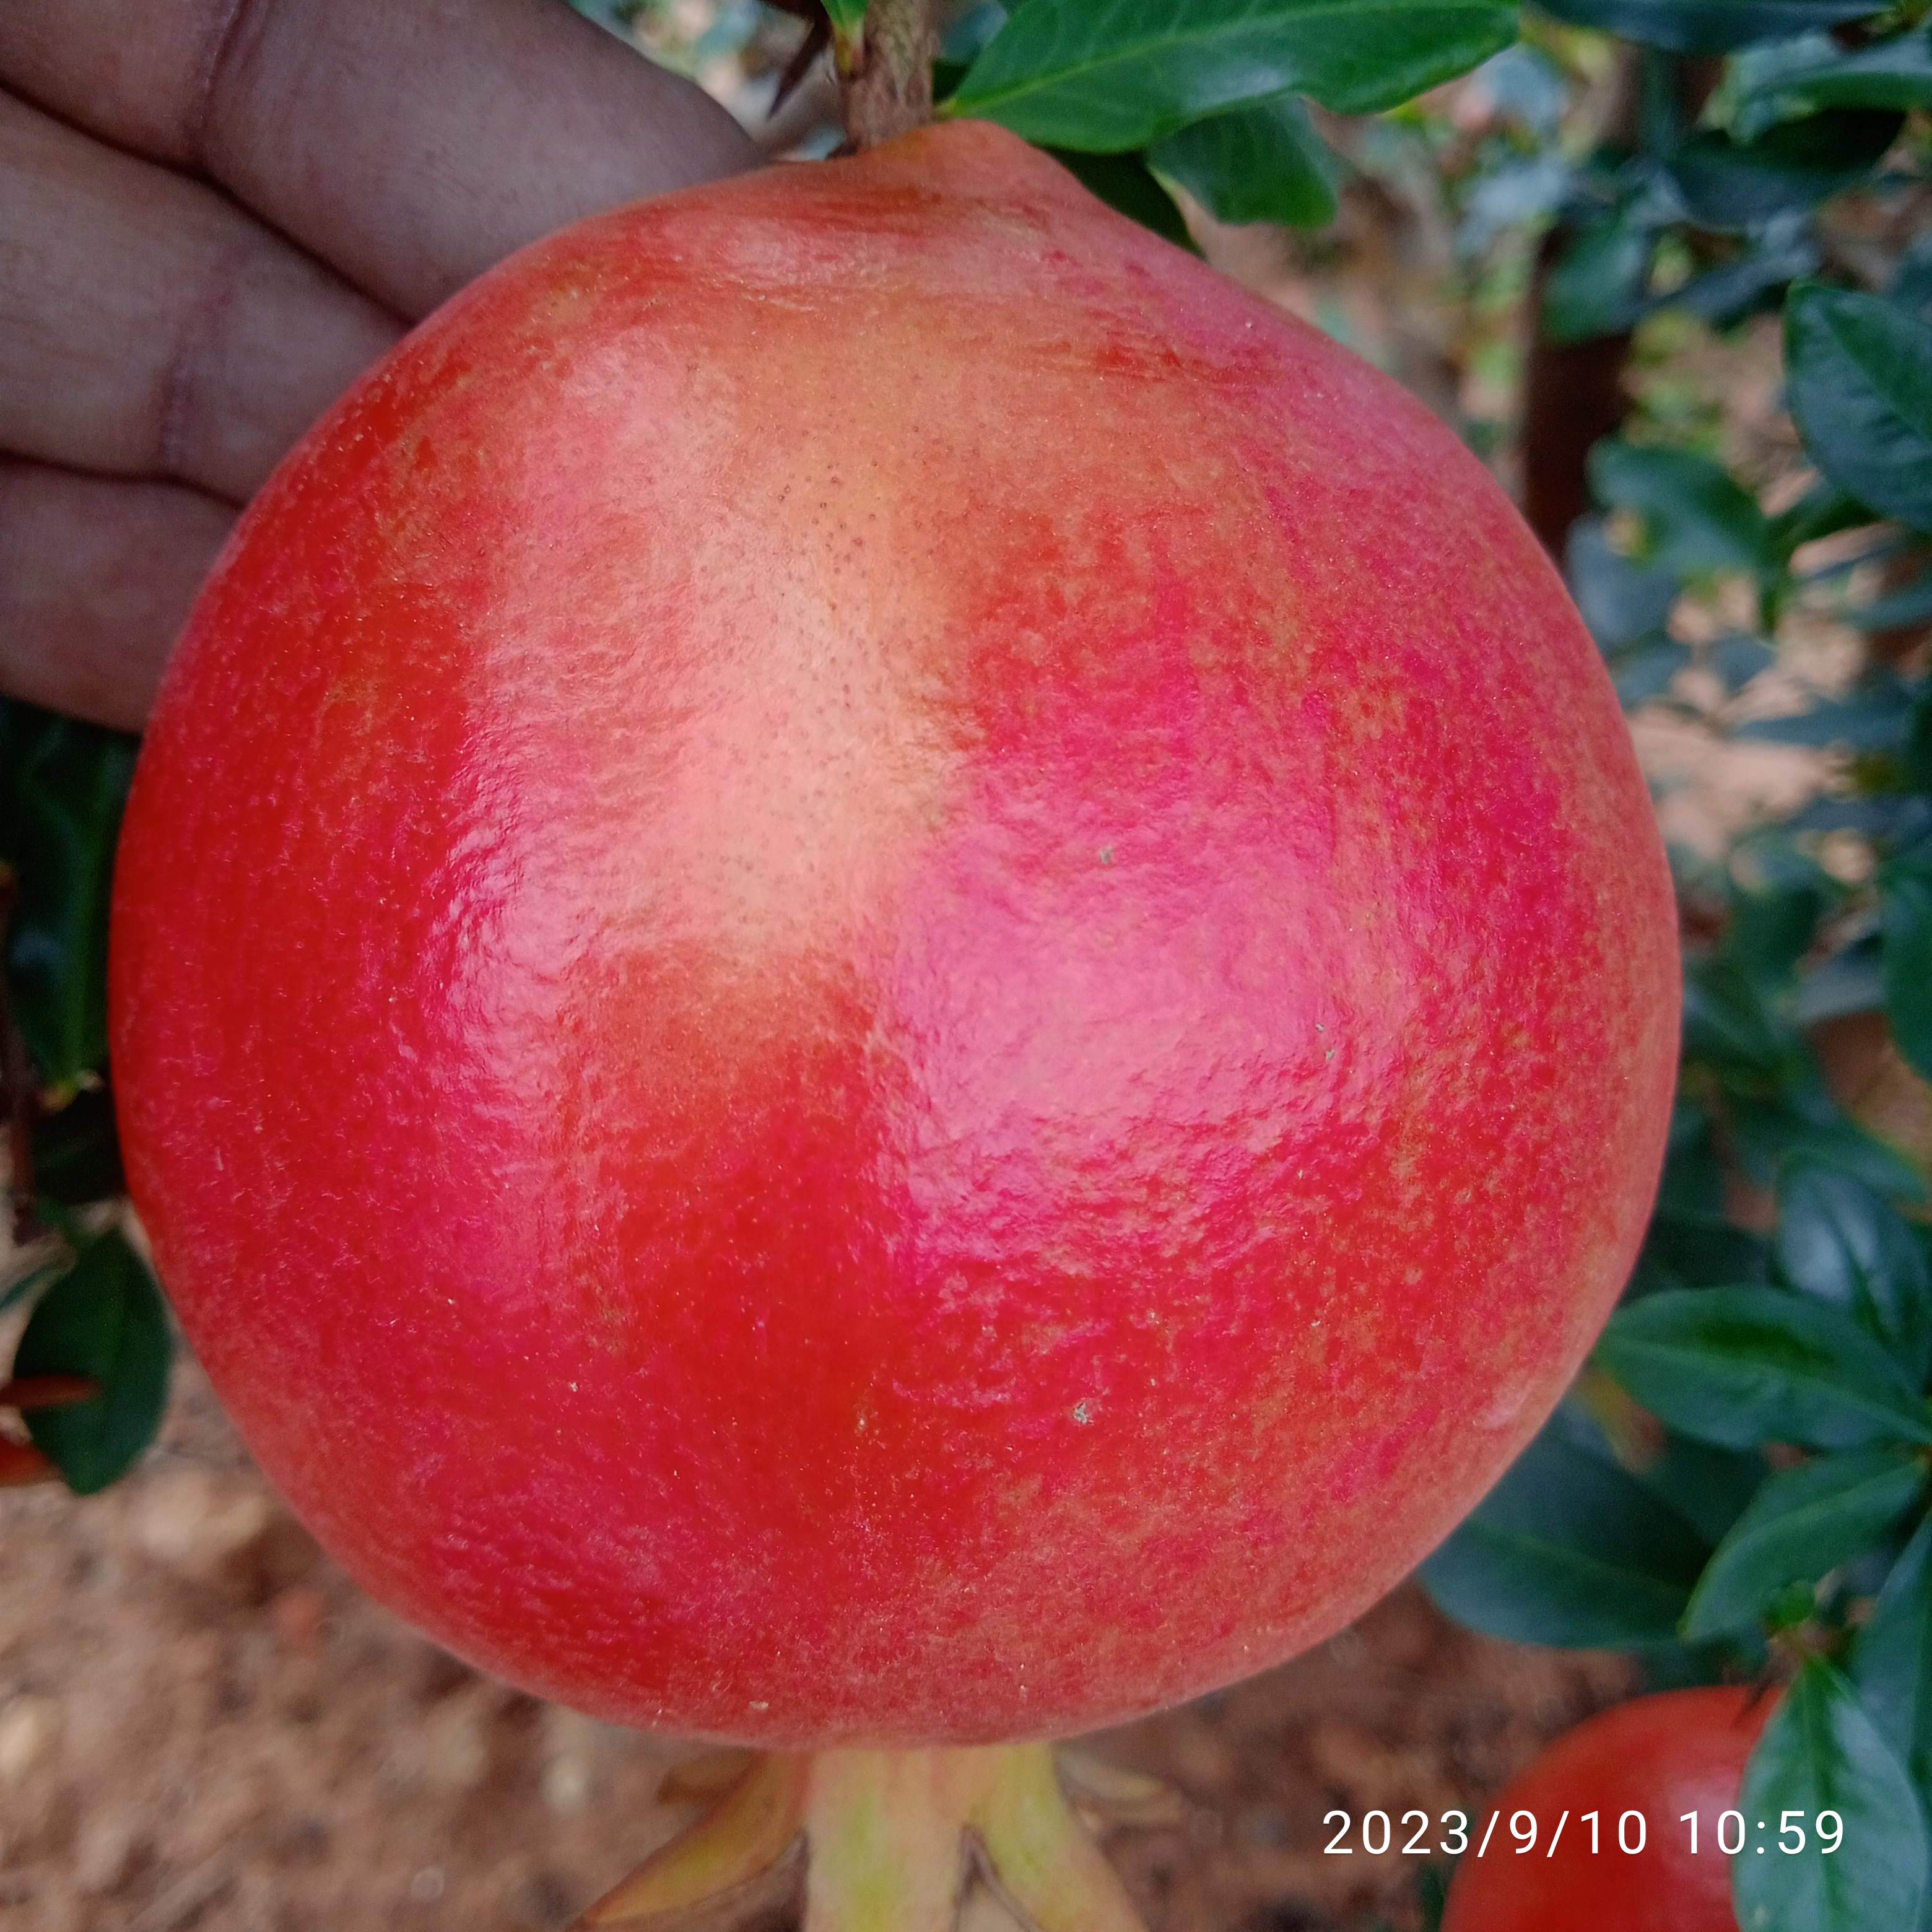
Label: Healthy